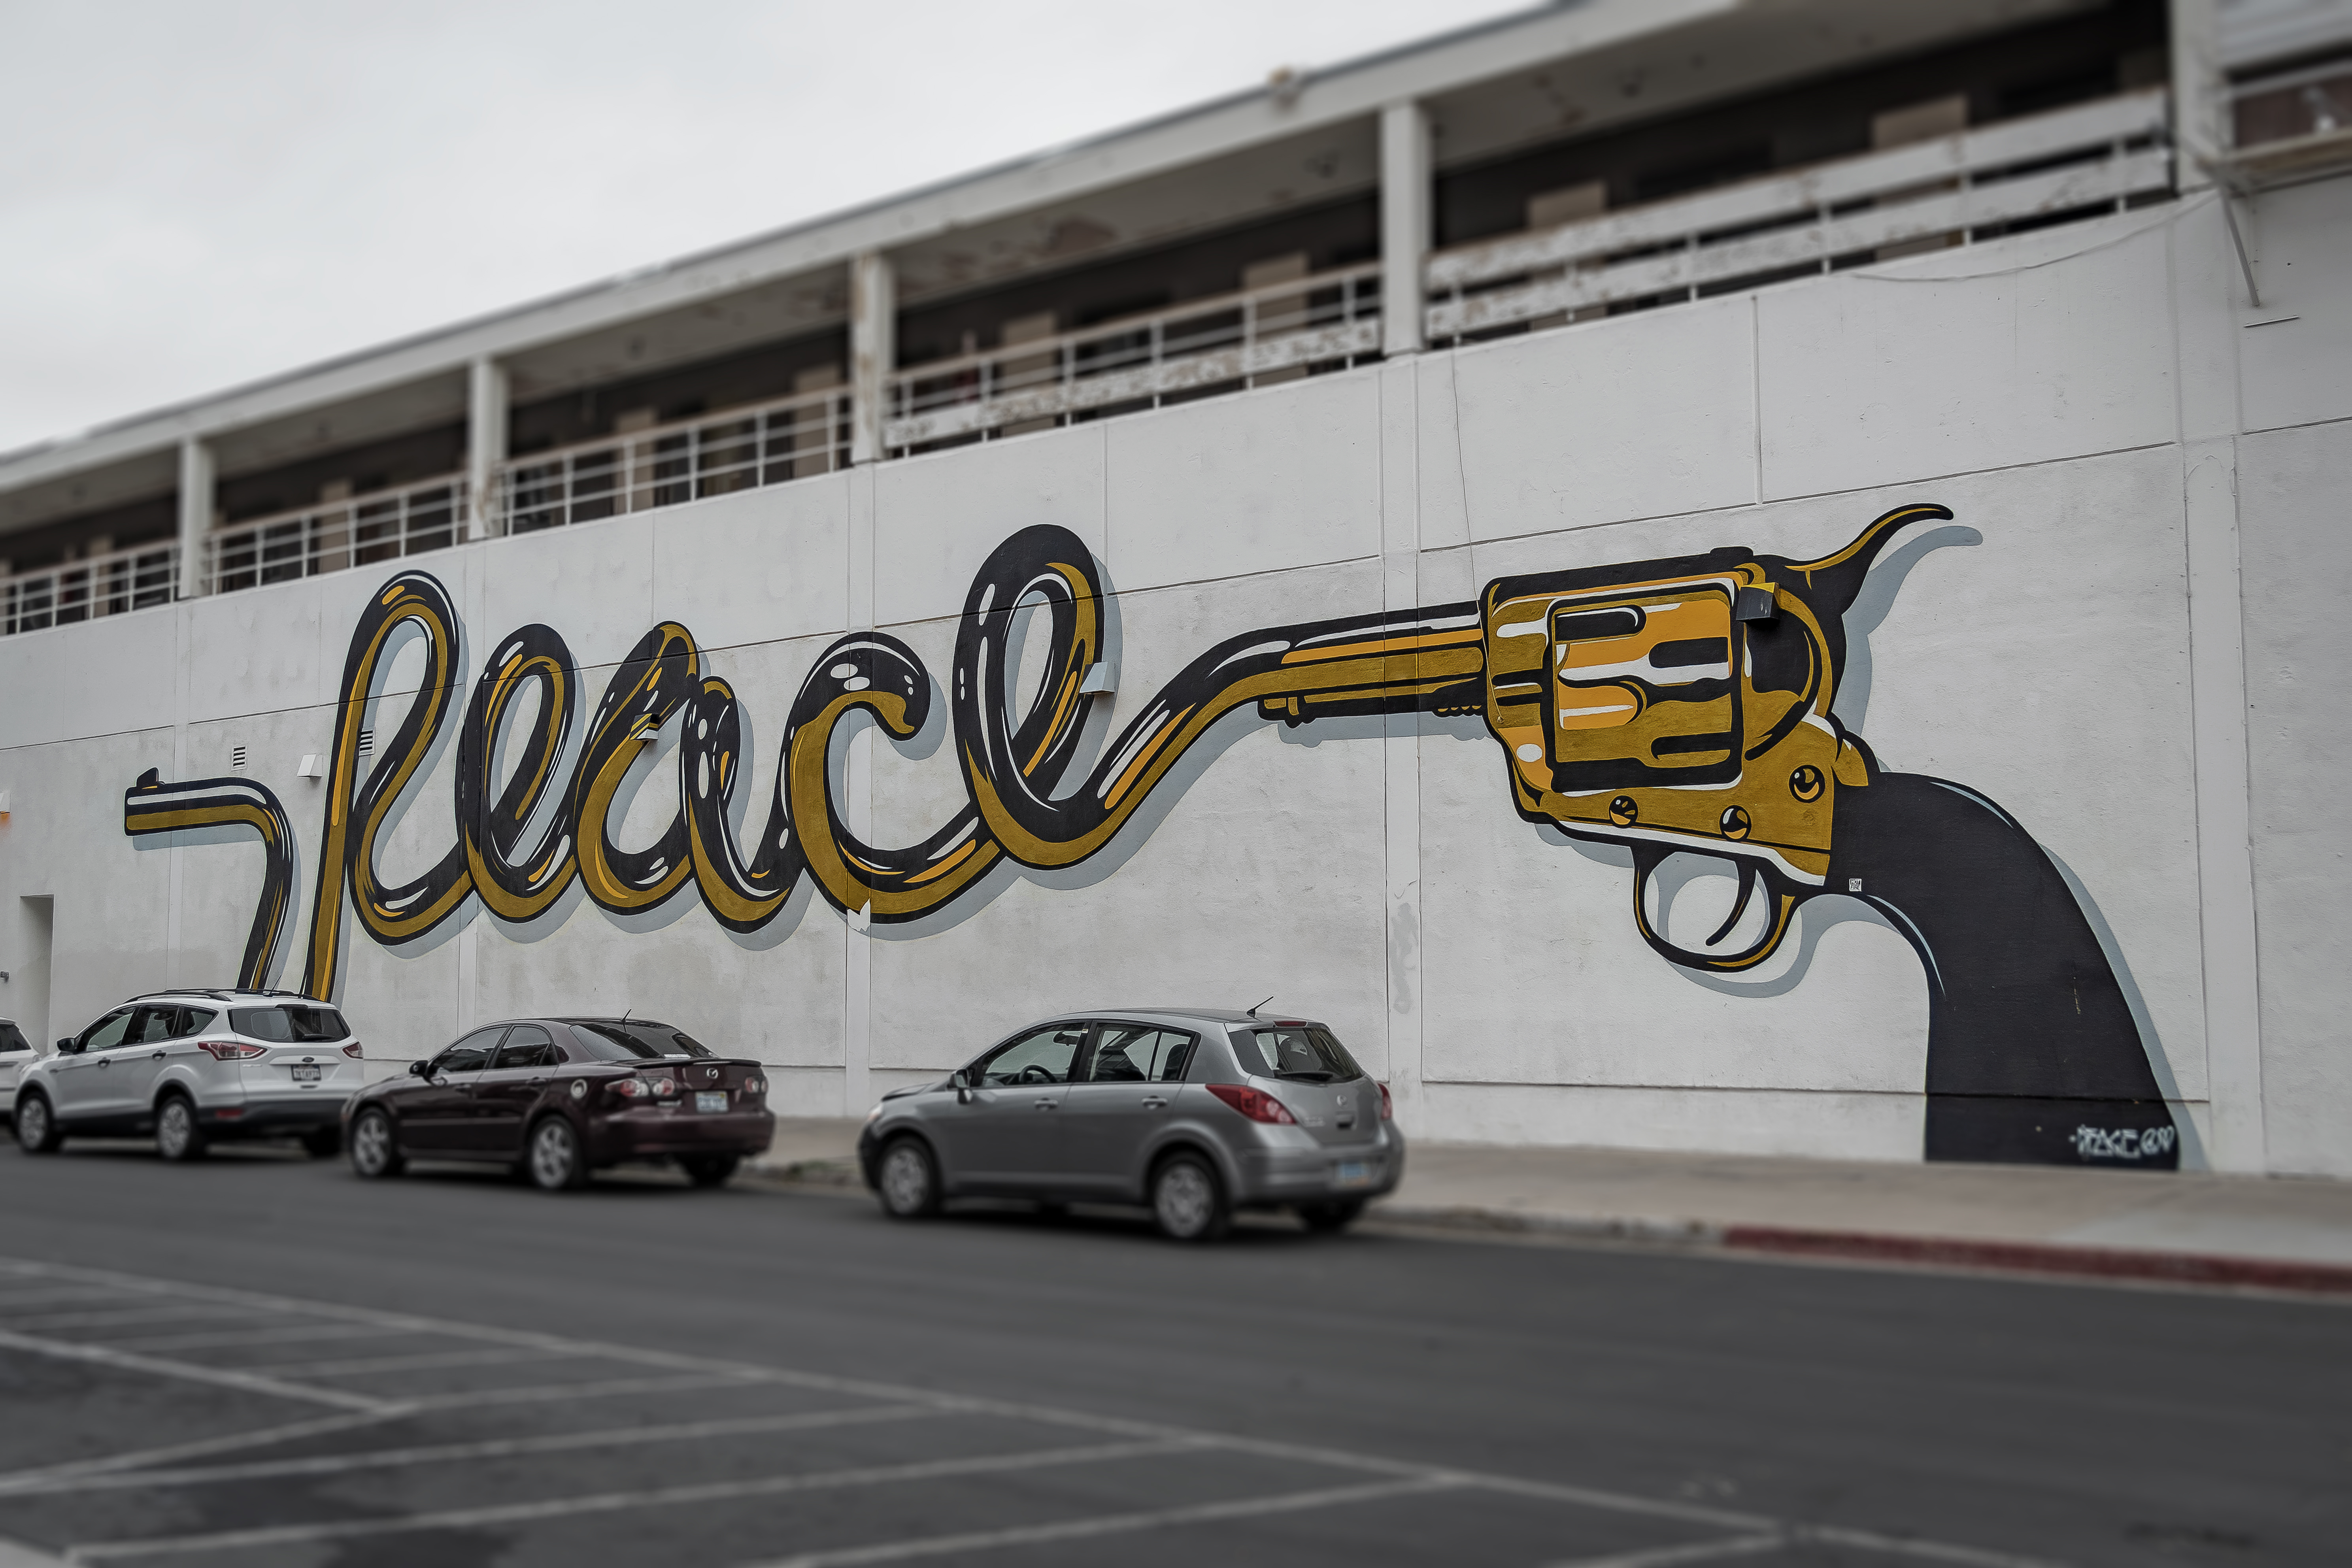
geotagged, las vegas, Las Vegas DownTown, nevada, united states, usa, a6500, abstract art, art, city, City of Las Vegas, city scene, cityscape, Clark County, Clark County Nevada, Clark County NV, downtown las vegas, feet, fremont, Fremont District, Fremont District Las Vegas, Fremont Street, Fremont Street Experience, Fremont Street Las Vegas, graffiti, Las Vegas Attraction, Las Vegas Graffiti, Las Vegas NV, Las Vegas Photography, Las Vegas Public Art, Las Vegas Sights, Las Vegas Street Art, Las Vegas Street Photography, Las Vegas Streets, las vegas strip, Las Vegas Vacation, model, mural, murals, Nevada Tourism, portrait, public art, scenic, sightseeing, sin city, sony, SONY a6500, SONY Alpha 6500, sony mirrorless, spray paint, street, street art, street photography, streetscape, tourism, tourist attraction, travel, travel photography, urban, Vacation Photo, vegas strip, wall art, yellow, wall, automotive design, vehicle, car, design, road, city car, visual arts, facade, graphics